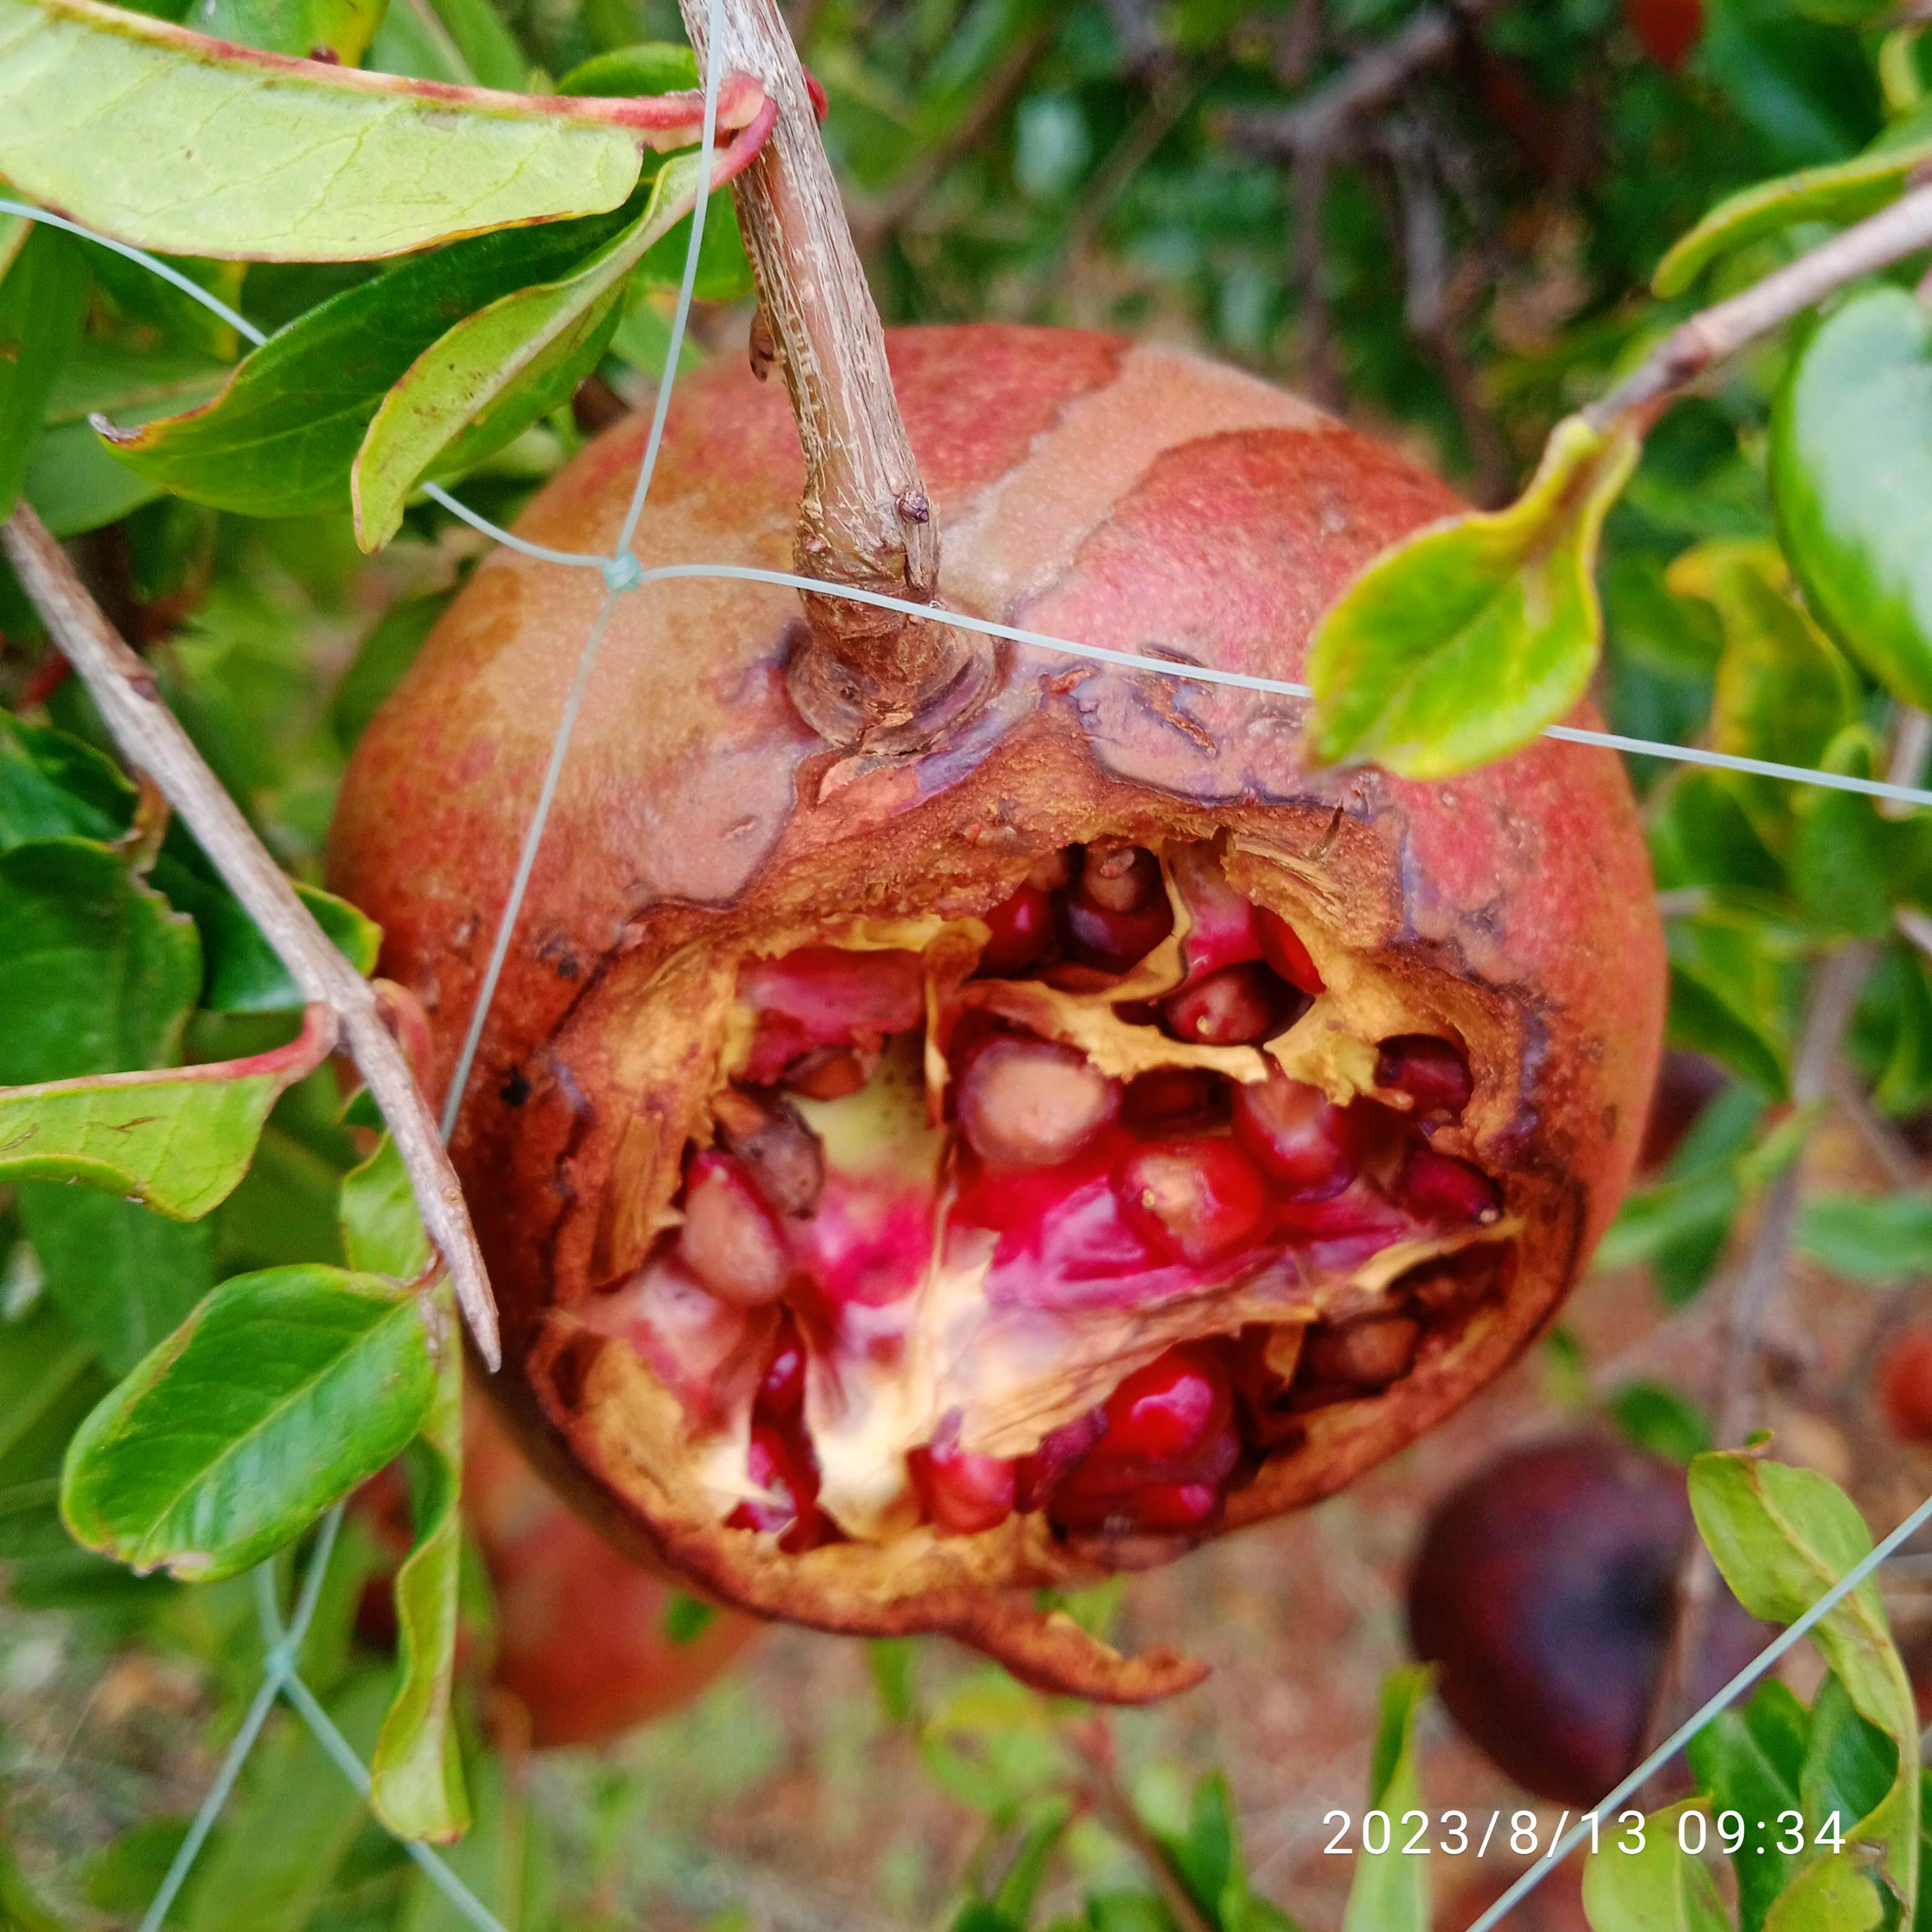
Label: Bacterial_Blight